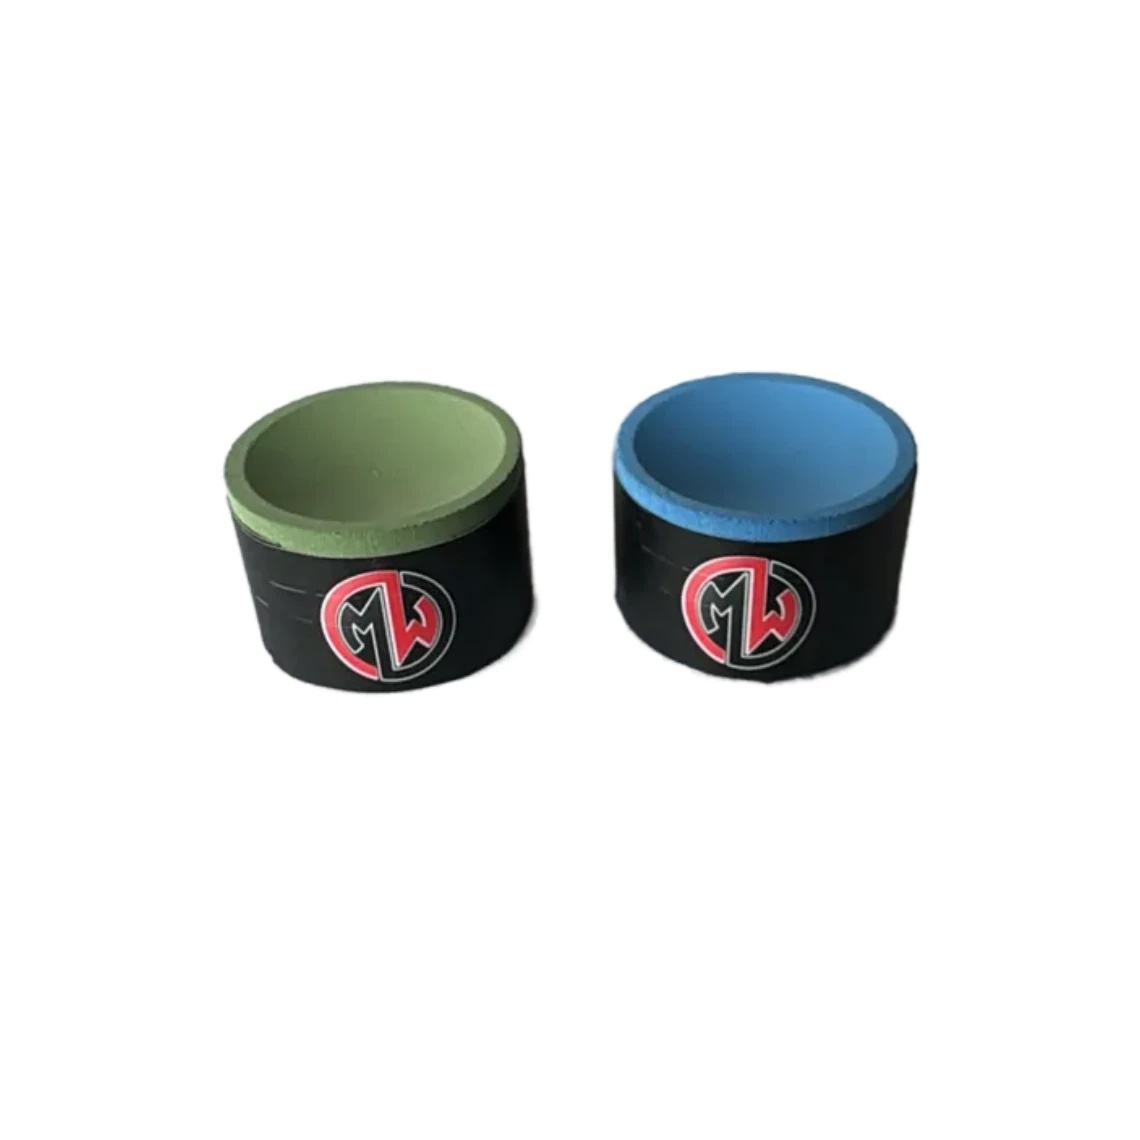
Taom Mark Williams V10 Snooker Chalk
Brand: Taom
Taom Mark Williams V10 Snooker Chalk Taom Mark Williams V10 Snooker Chalk - Taom V10 professional chalk is the latest formula from Taom engineers. Now 3 x World Snooker Champion Mark Williams MBE has joined forces with Taom for a limited batch to label with Mark‚ own MW brand. This chalk gives an ultimate grip with a super clean experience. Developed to work with all kind of tips, from Marks‚ own Legends 30th Anniversary Extra Hard Tips to the Softest Tips you can use and play with. The mission was to give Mark a Chalk with the strongest grip for his extra hard tip but with less residue and help eliminate the dreaded kick. Please Note: the price stated is for 1 Piece of Chalk. V10 I feel is the best chalk I have used since turning professional! It gives very good grip on the cue ball and the cleanest chalk ever - Mark Selby World Nr. 1 I‚ve used every chalk Taom have brought out and every time they‚ve got better and better. The company listen to the feedback from the players and improve it time and time again. The V10 (which I used at 2021 World Championships) is the best yet and been using it every since I first tried it. - Stuart Bingham, Snooker World Champion Best chalk ever made, I totally love it - John Higgins, 4 x Snooker World Champion V10 is the next step in Taom evolutionary story. Get even more grip without sacrificing control and clean contact - Mika Immonen, 3 x Pool World Champion
Category: Sporting Goods > Indoor Games > Billiards > Billiard Cue Accessories > Billiard Cue Chalk